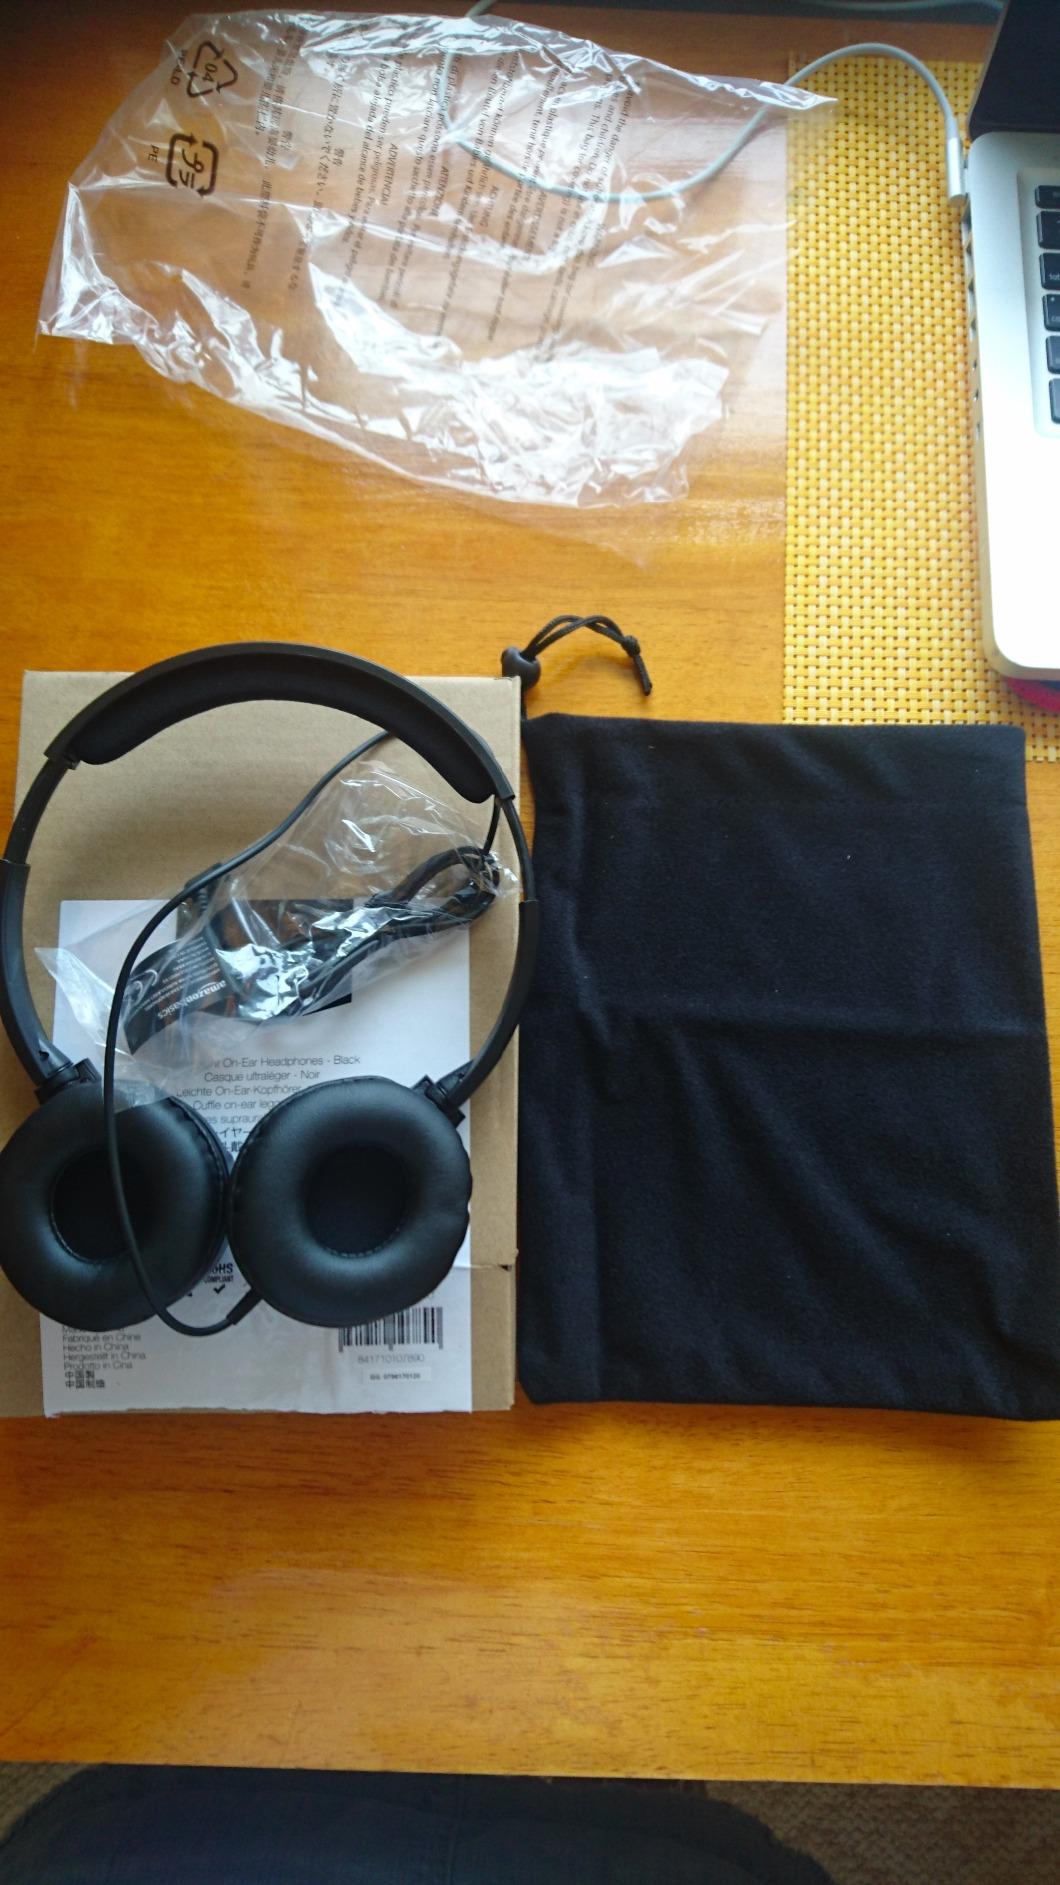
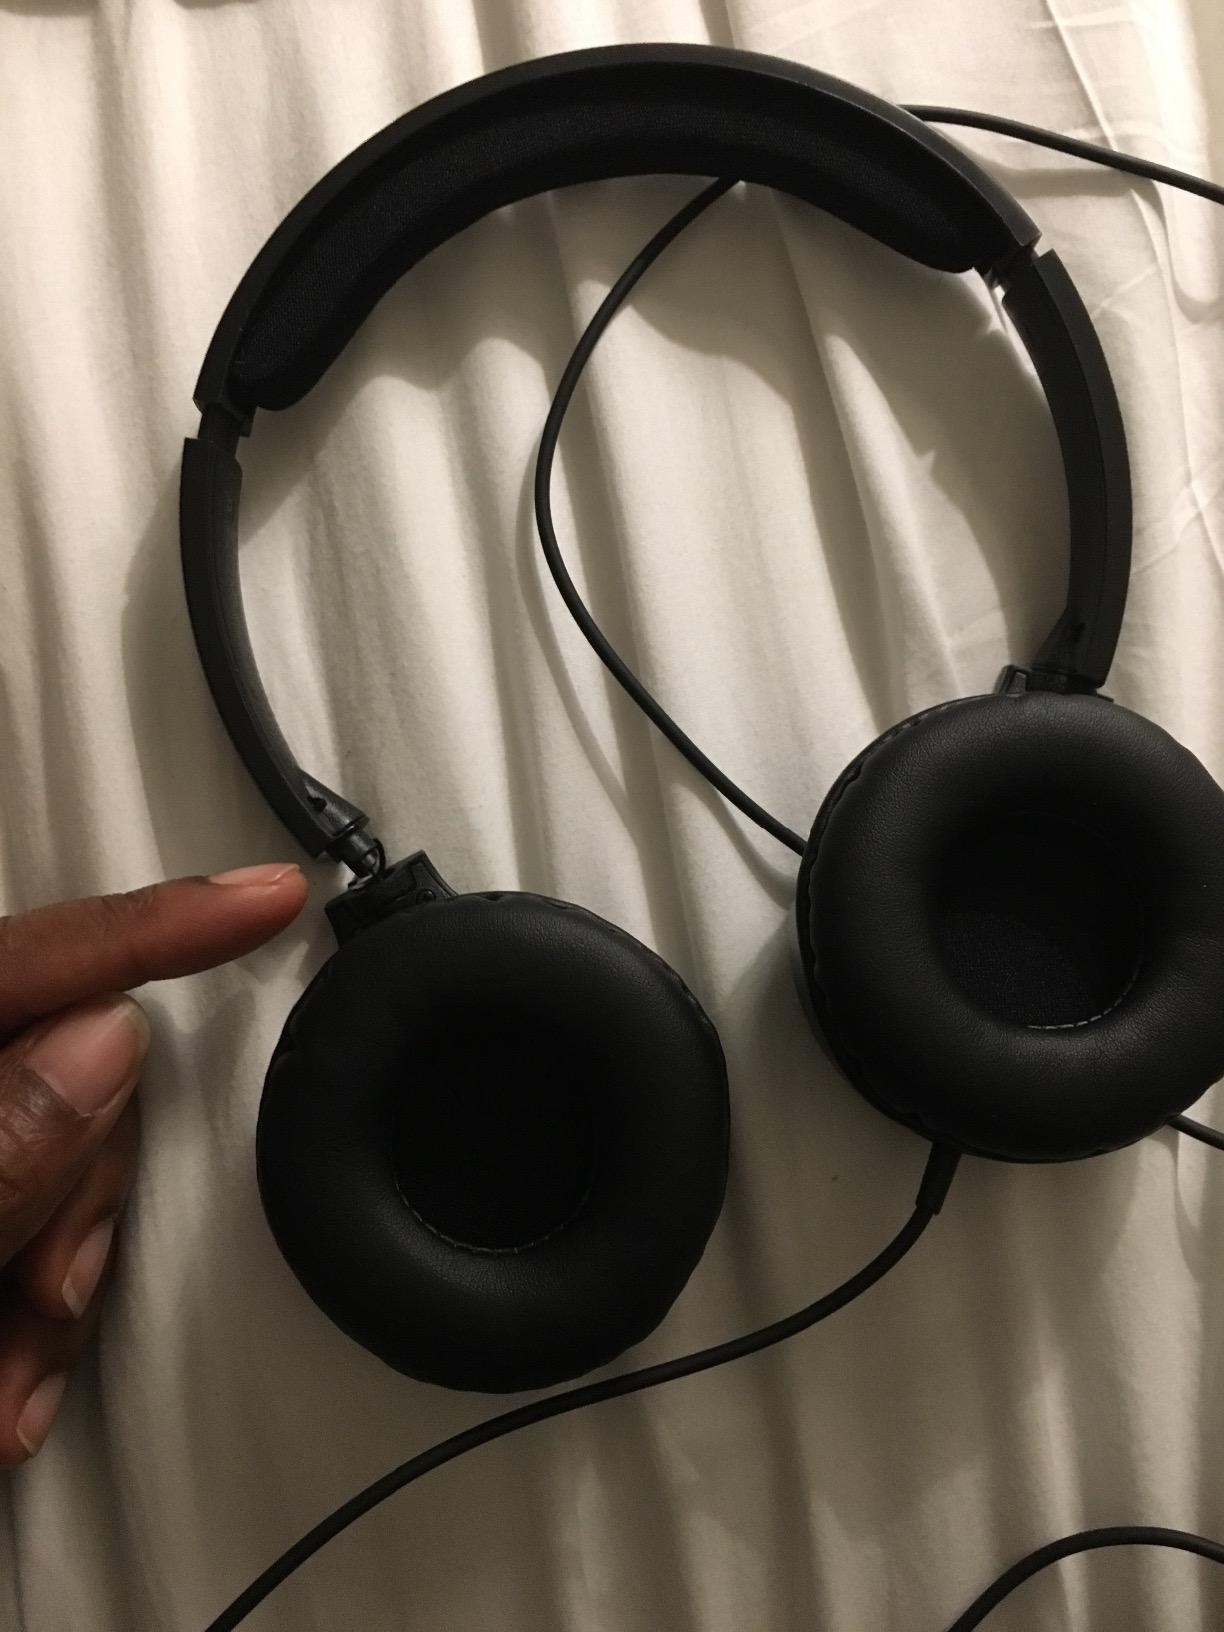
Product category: headphones
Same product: yes